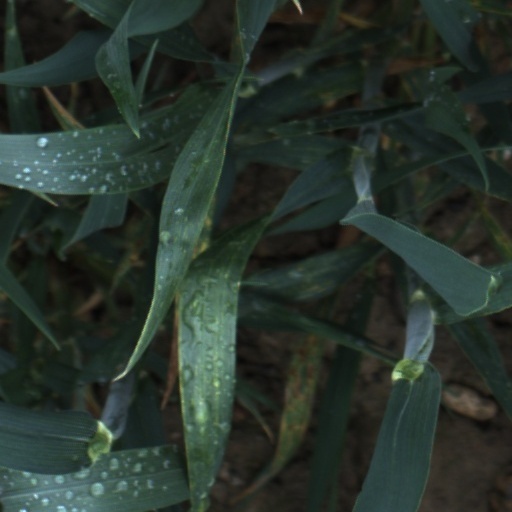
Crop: wheat